Fourth siege of Szenttamás

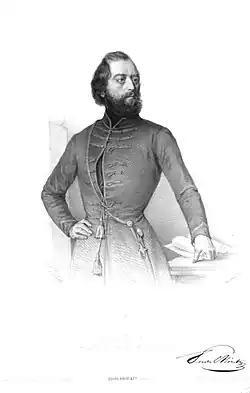
Perczel Mór 1848

Finally, on April 3, Mór Perczel's troops appeared before Szenttamás. The defenders numbered 2,000-3,000 men and 9 (according to other sources 14) three-pounder guns, commanded by the K.u.K. Military engineer Captain Jovan Stefanović Vilovski. According to the historian József Bánlaky, the Serbian defense force consisted of 3-4000 Serbian border guard soldiers and 14 cannons. Engineer Captain Stefanović was sent by General Kuzman Todorović to Lieutenant Colonel Nugent on the line of the Ferenc Canal. On 1 April, the latter arrived in Szenttamás via Óbecse, Bácsföldvár, and Turia, and, having been informed of Perczel's intention of attack, remained in Szenttamás and took over command from Bosnić, his junior in rank.